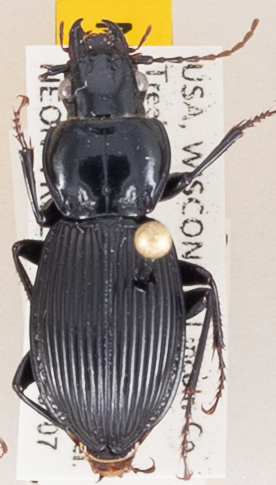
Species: Pterostichus coracinus
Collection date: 2020-07-07
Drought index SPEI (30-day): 0.998
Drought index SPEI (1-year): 1.01
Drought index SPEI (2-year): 2.09